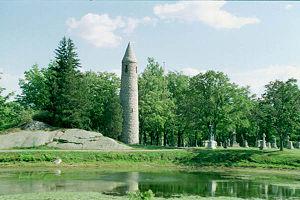
Les tours rondes d'Irlande sont des tours de pierre du Moyen Âge, d'une forme particulière que l’on trouve principalement en Irlande. On en connaît également deux en Écosse et une sur l'île de Man.